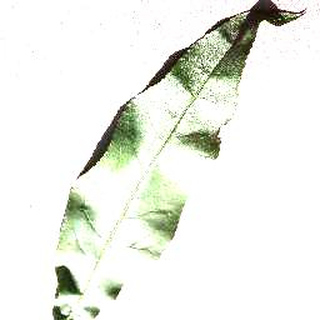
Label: healthy_peach